Thames Valley Police

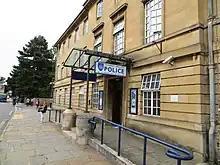
Oxford Police Station

The Air Support Unit was officially created in 1982, but the use of helicopters in Thames Valley goes back to 1963, when Oxford City Police experimented with a Brantly helicopter with a dog basket attached to the skids. Thames Valley Police rented helicopters for use on special occasions in the 1970s and '80s. The unit was founded in 1982 when part-time daylight flights were routinely contracted and eight Sergeants were transferred from Traffic and Operations to ASU. In 1986, the unit was moved to RAF Abingdon.